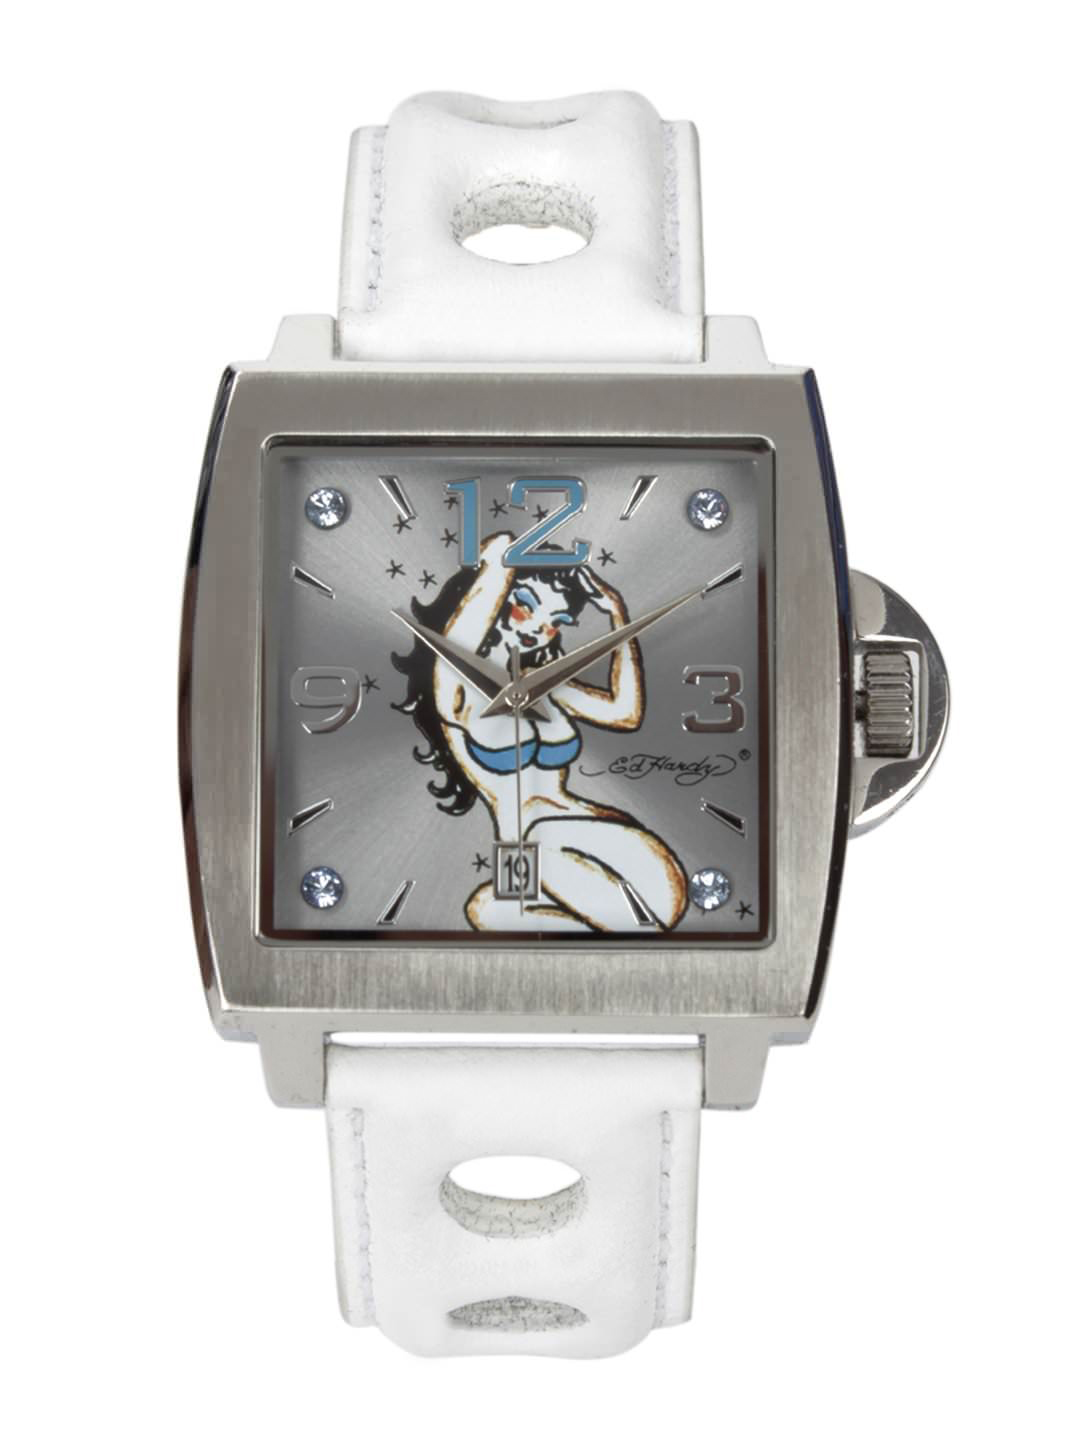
Ed Hardy Men Silver Dial Watch
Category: Accessories / Watches / Watches
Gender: Men
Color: Steel
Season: Winter 2016
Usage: Casual